Jerky Turkey

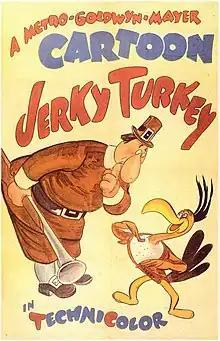
Film poster

Jerky Turkey is a 1945 Metro-Goldwyn-Mayer cartoon directed by Tex Avery. "Jerky Turkey" is one of three MGM cartoons in the public domain in the United States as its copyright was not renewed.